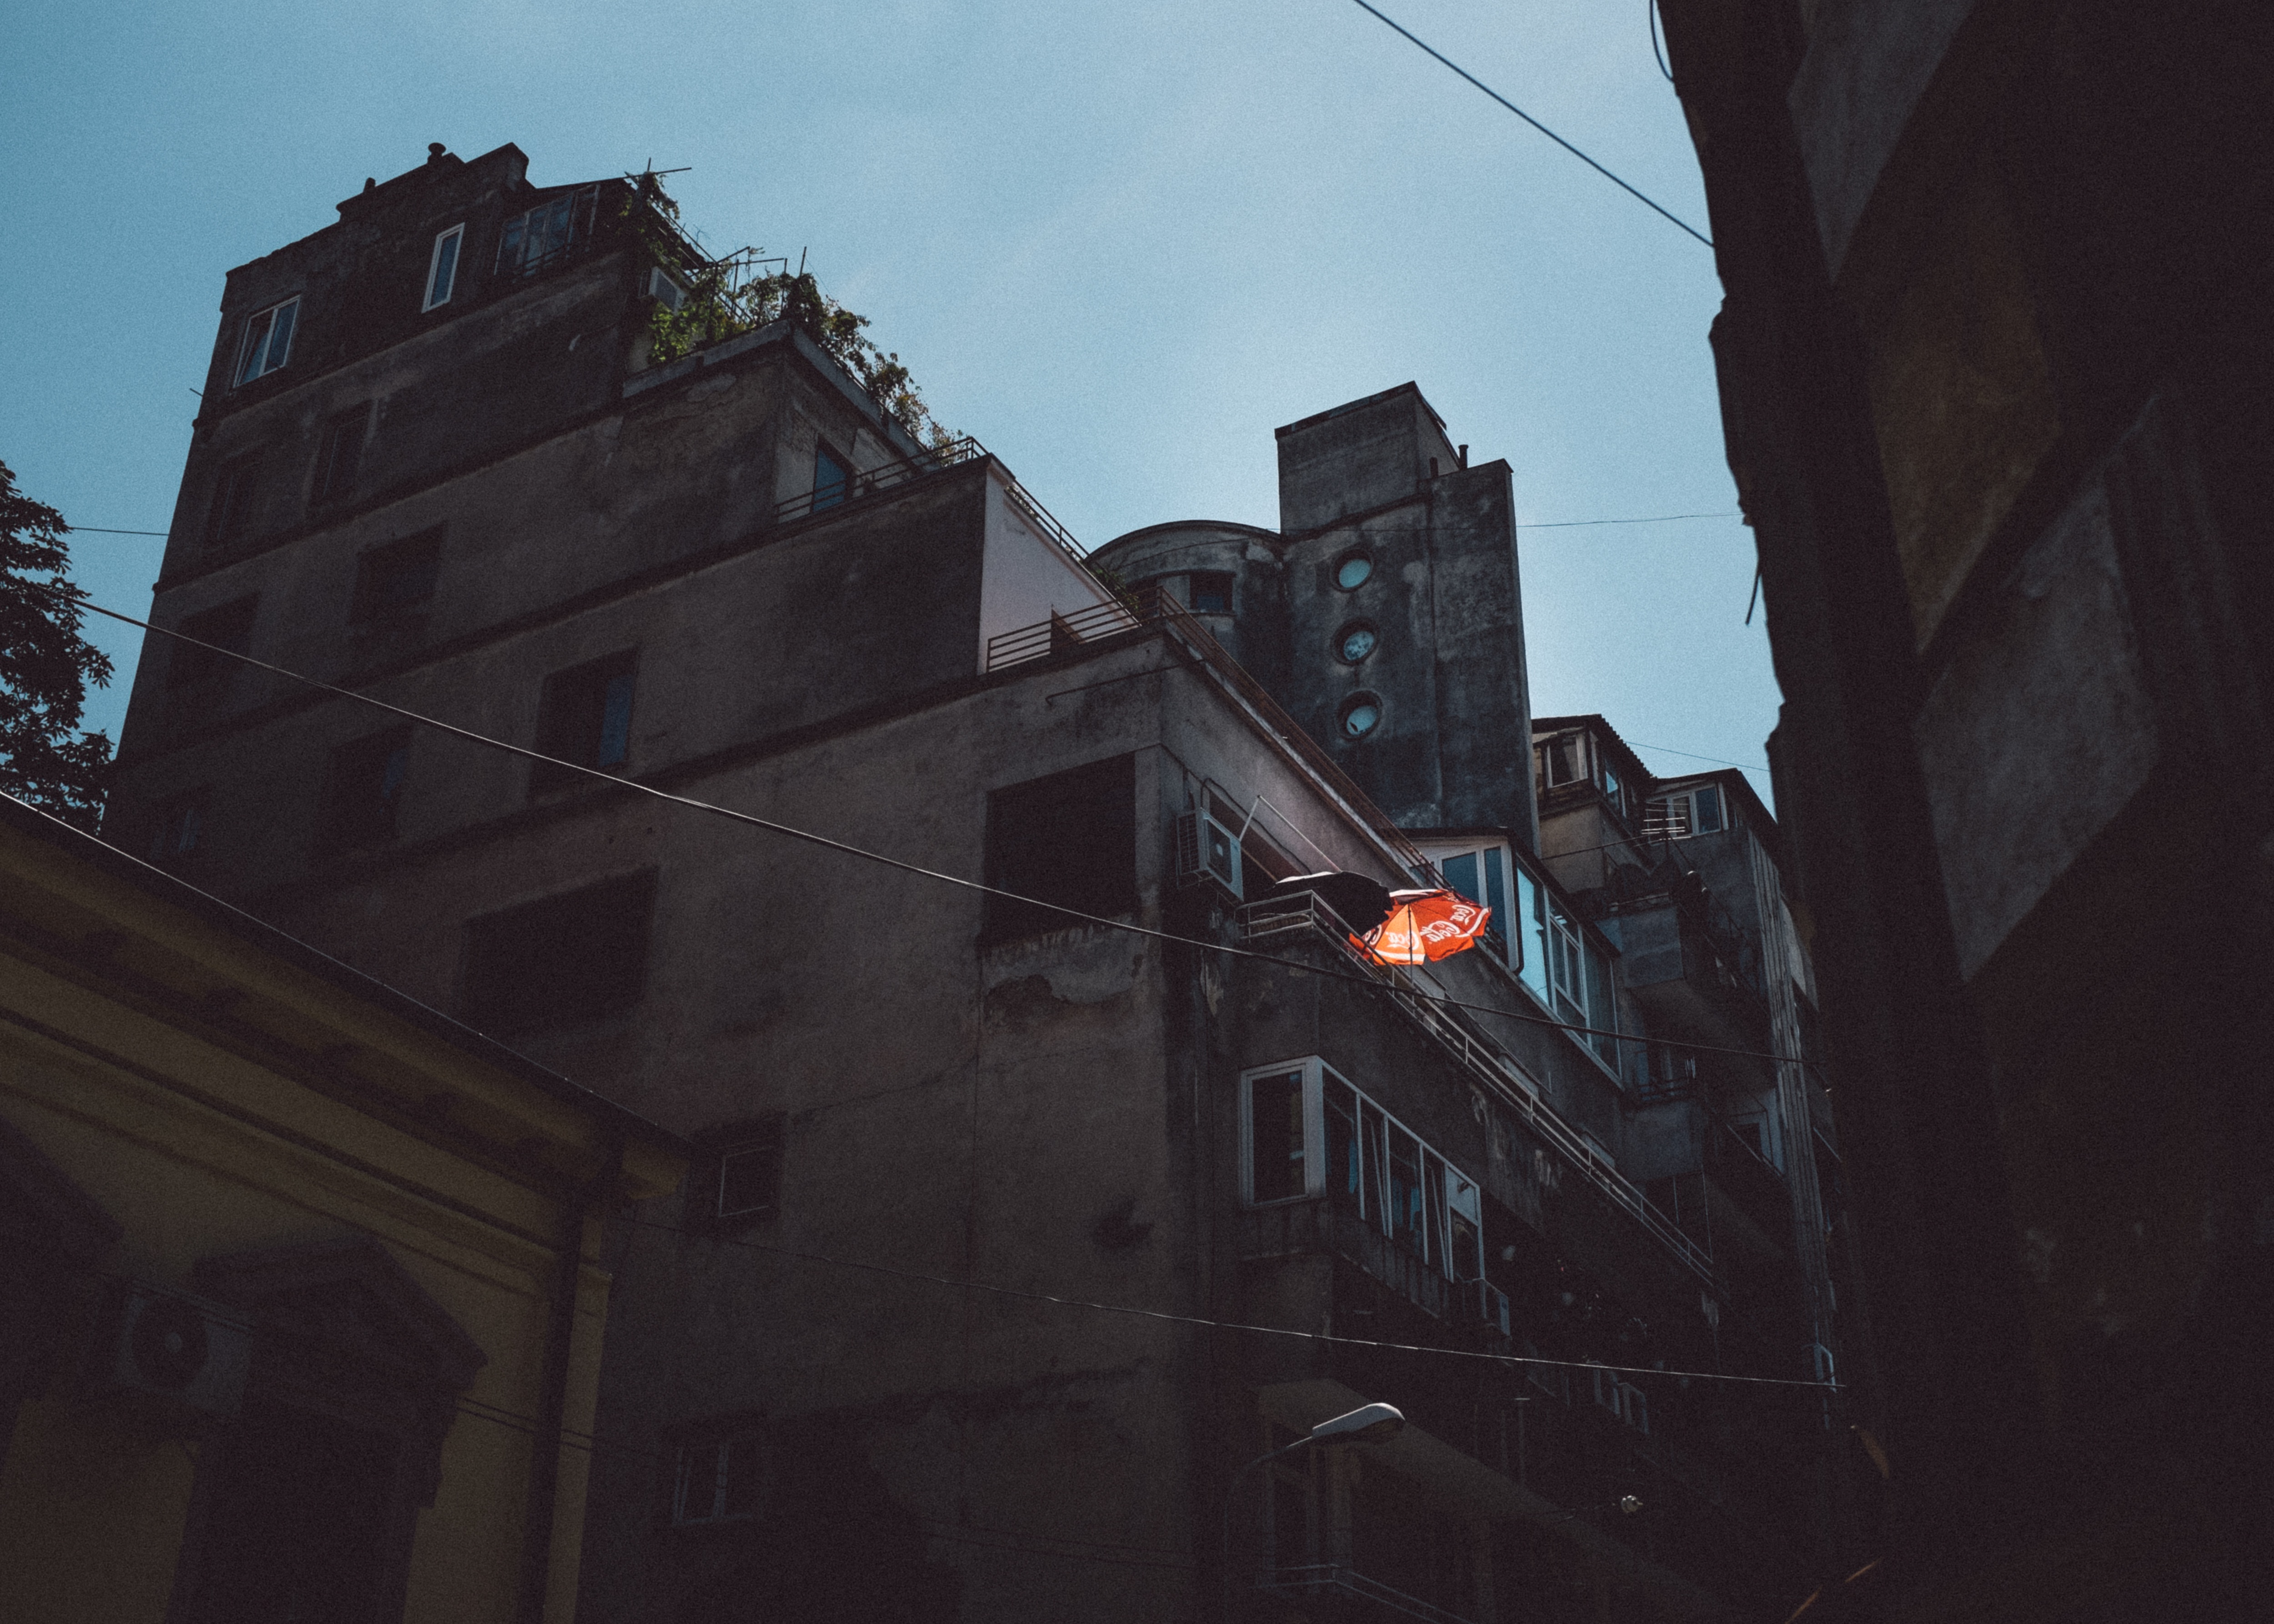
darkness, screenshot, urban area